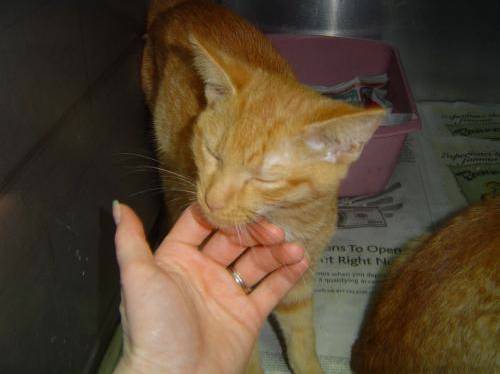
Label: cat